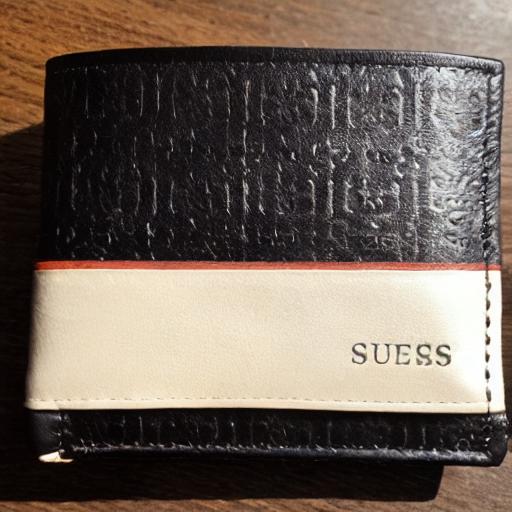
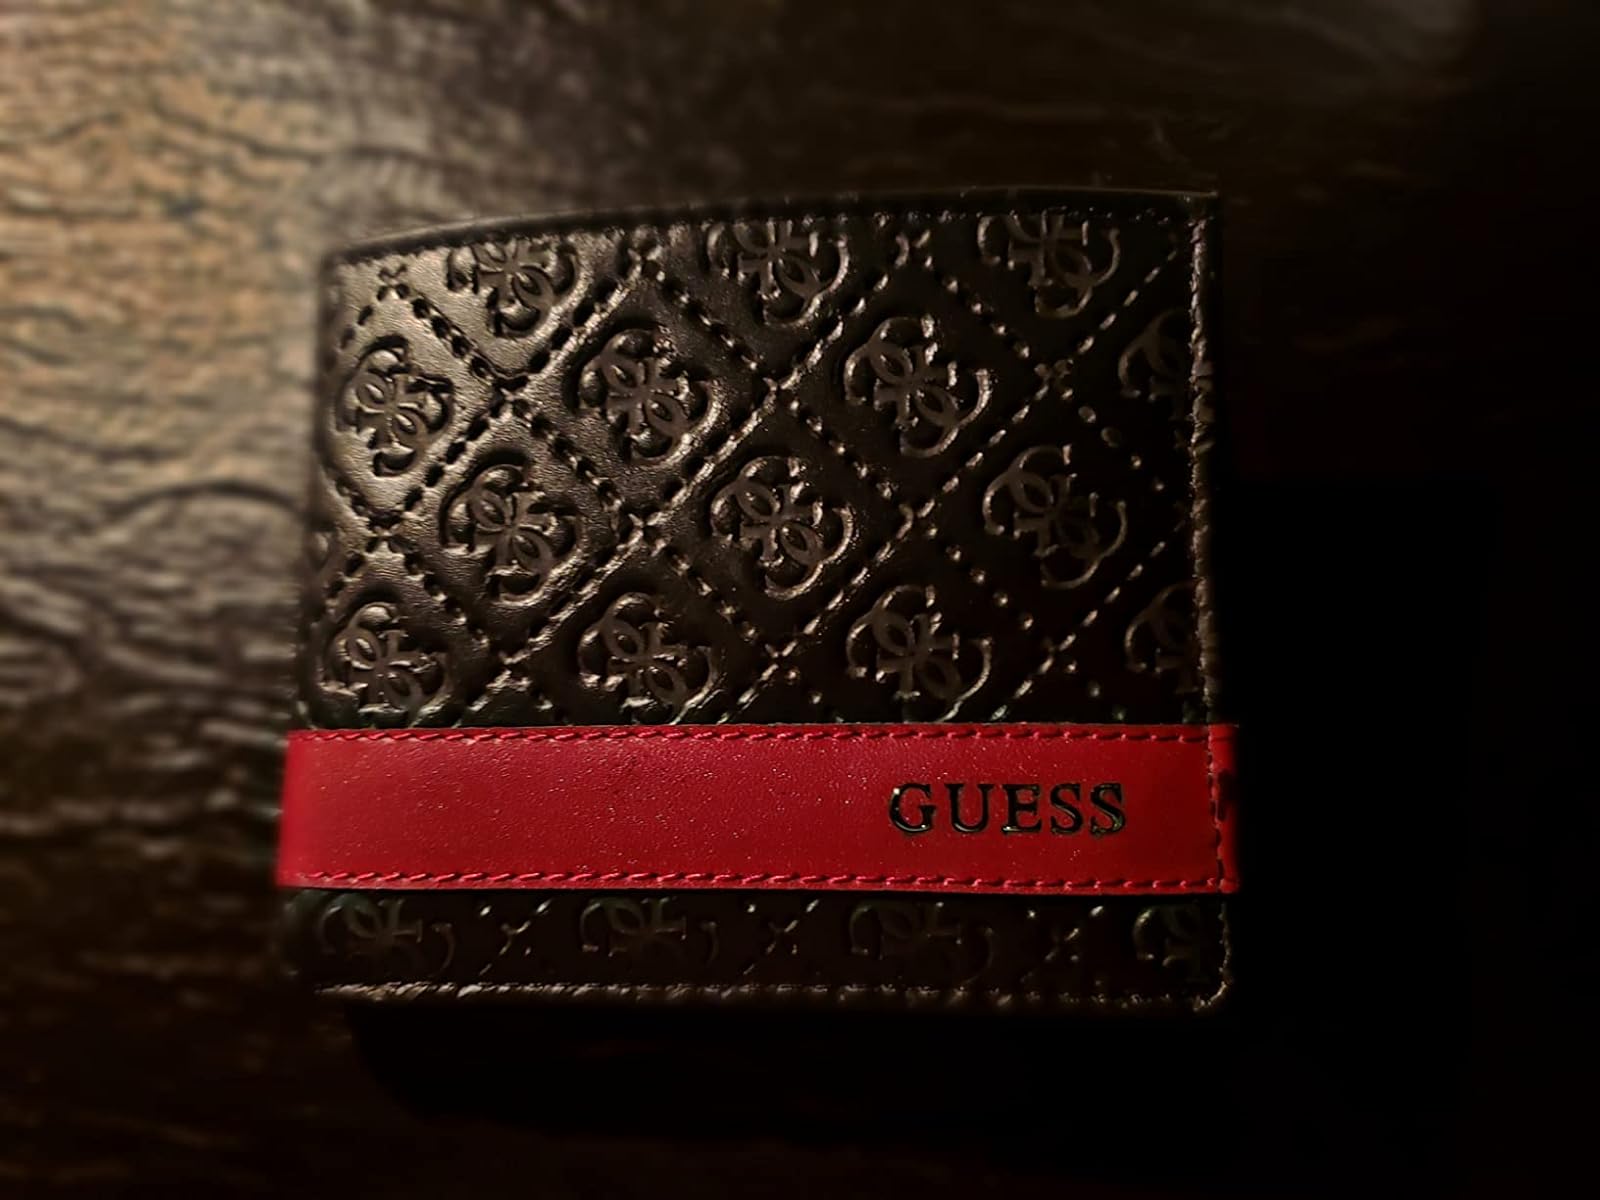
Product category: accessories_wallet
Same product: no